Alice Barth

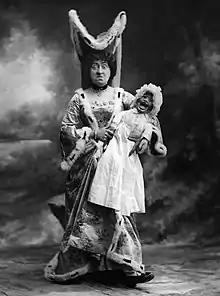
As The Duchess in "Alice in Wonderland" at the Prince of Wales's Theatre (1906)

In March 1885 Barth joined the Carl Rosa Opera Company, singing the Countess in Mozart's "The Marriage of Figaro" at the Theatre Royal, Manchester. She was Donna Anna in "Don Giovanni" in Glasgow and Eily O’Connor in "The Lily of Killarney" at Bradford before joining another Carl Rosa touring company in 1891 as Paquita in "Carmen", the Countess in "The Daughter of the Regiment" and the title role in "Maritana" before briefly returning to the main Carl Rosa company. In early 1892 she left to appear with the Burns-Crotty Opera Company for whom she sang Clorinda, daughter of Don Magnifico in "La Cenerentola" under the baton of Henry Wood.